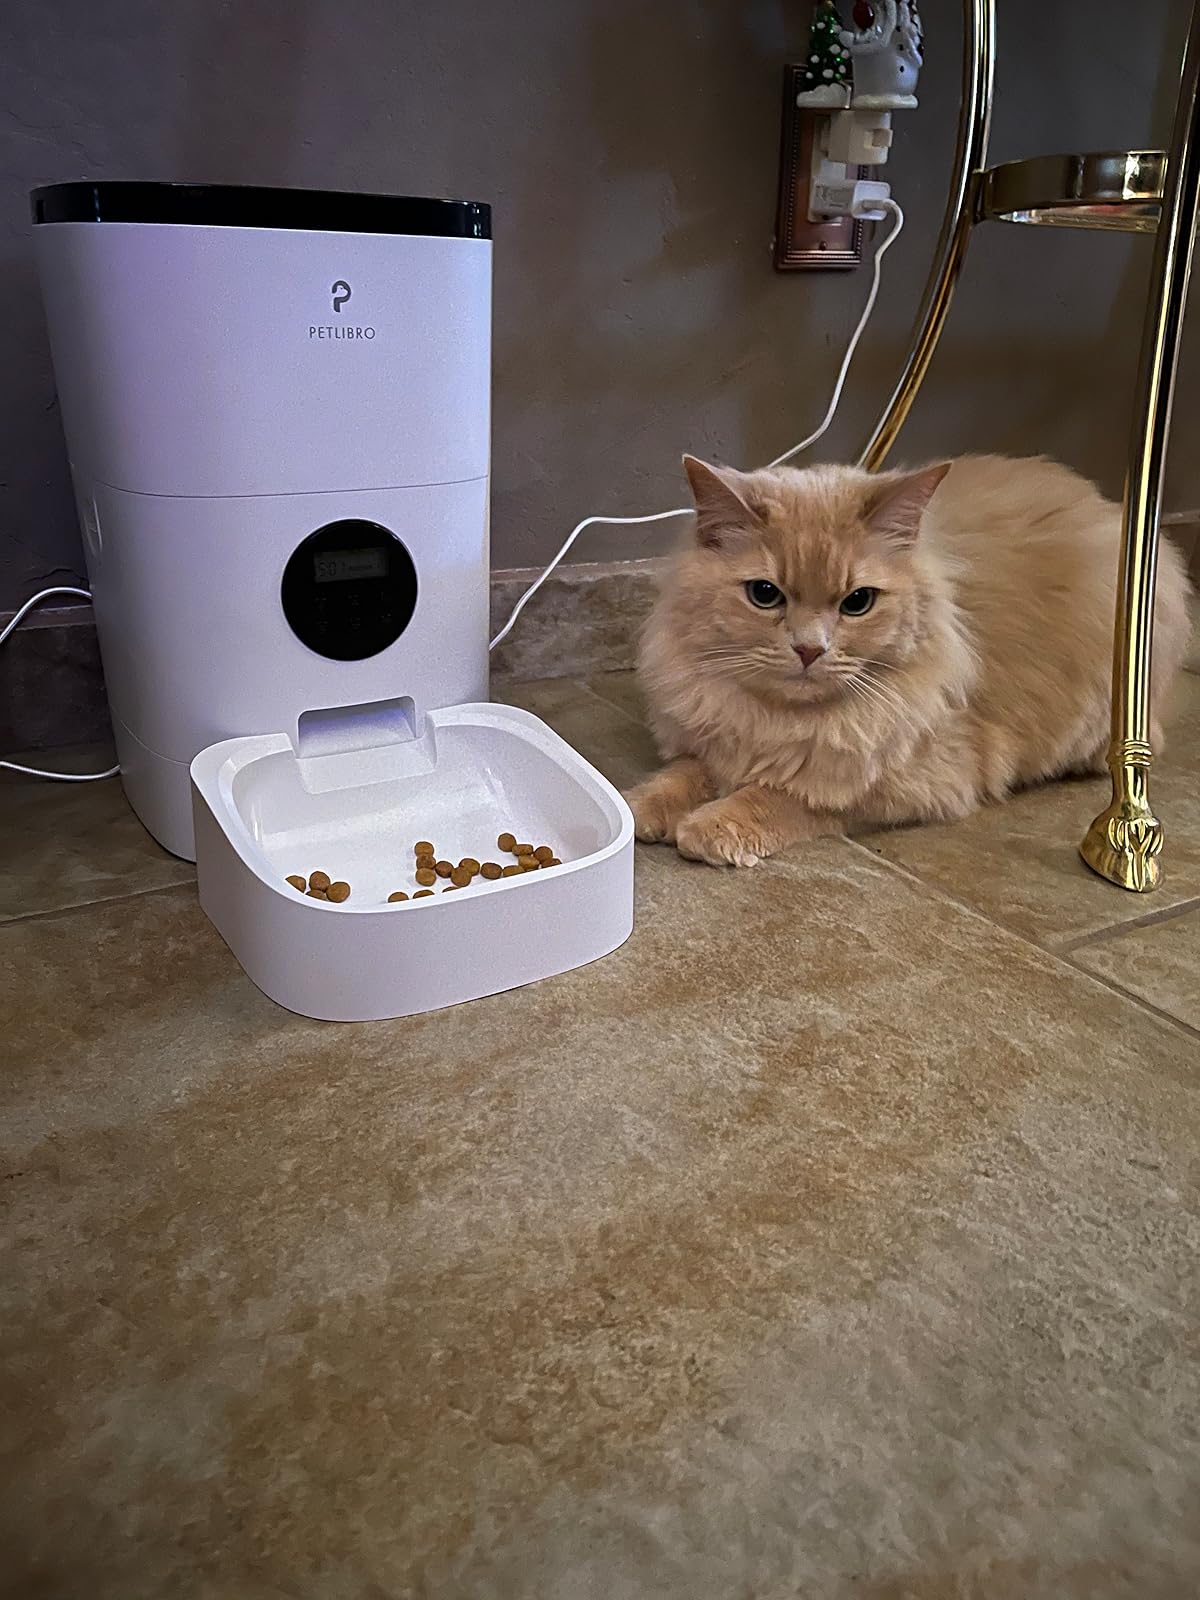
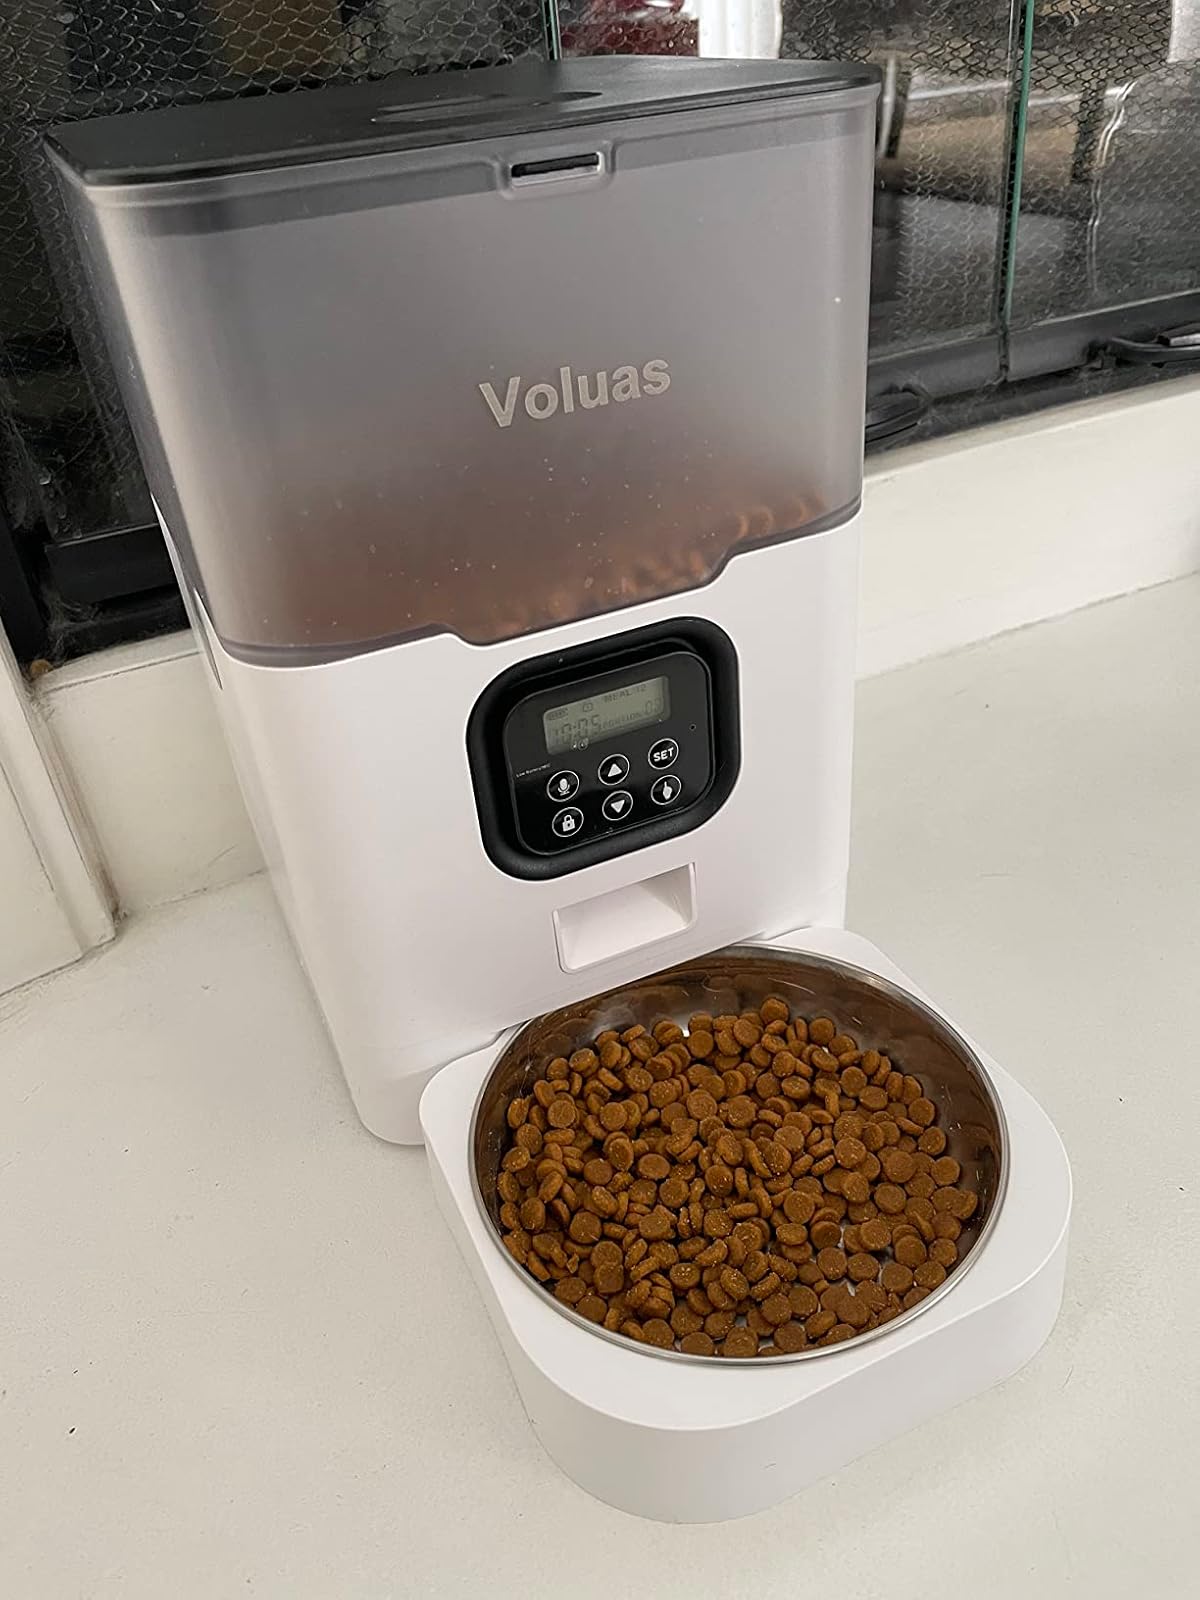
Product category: items_feeder
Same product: no